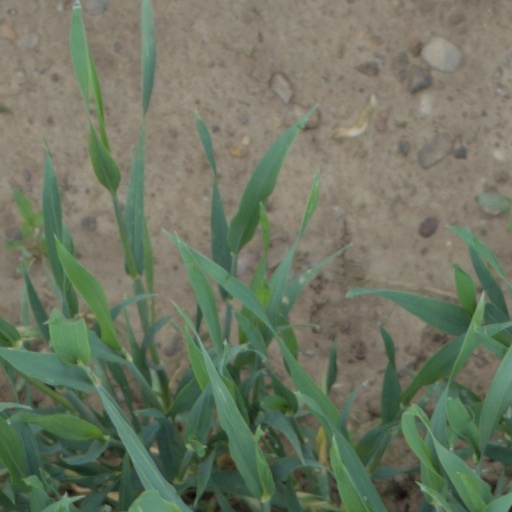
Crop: wheat